Welbeck Abbey

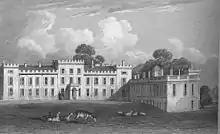
Welbeck Abbey in 1829

In 1393 the abbey came under serious investigation by King Richard II.